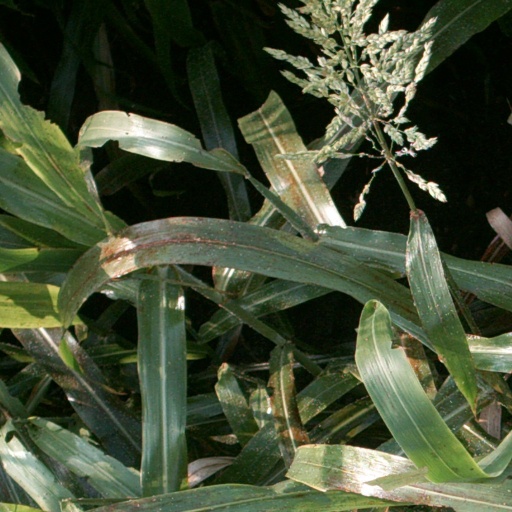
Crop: sorghum